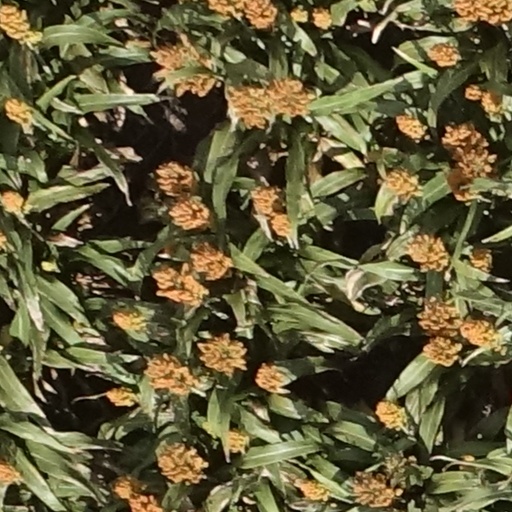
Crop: sorghum